Martina Hill

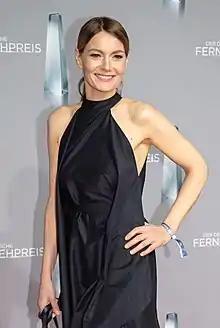
Hill in 2019

Martina Hill (born 14 July 1974) is a German actress and comedian. She has been awarded the German Comedy Award, the German TV Award, as well as the Adolf-Grimme-Preis and the Bambi Award.